Middle Township, New Jersey

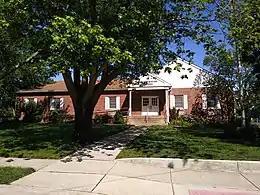
Middle Township Public Schools headquarters

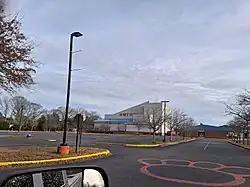
Middle Township High School

The Middle Township Public Schools serve students in kindergarten through twelfth grade. As of the 2018–19 school year, the district, comprised of four schools, had an enrollment of 2,608 students and 208.0 classroom teachers (on an FTE basis), for a student–teacher ratio of 12.5:1. Schools in the district (with 2018–19 enrollment data from the National Center for Education Statistics) are